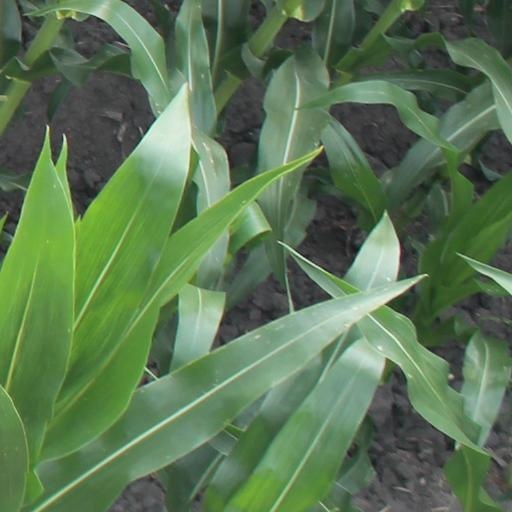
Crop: maize; corn